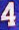
Number: 4